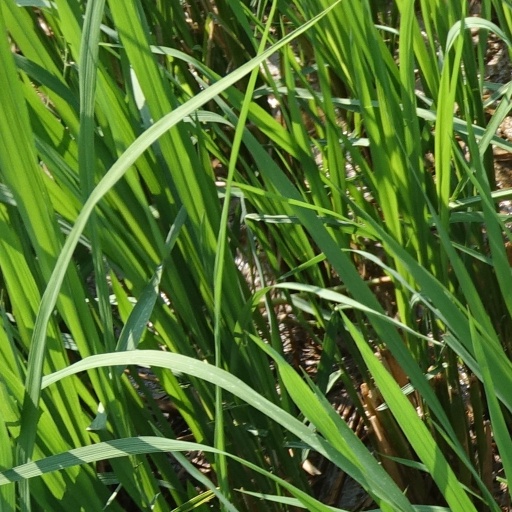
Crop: rice